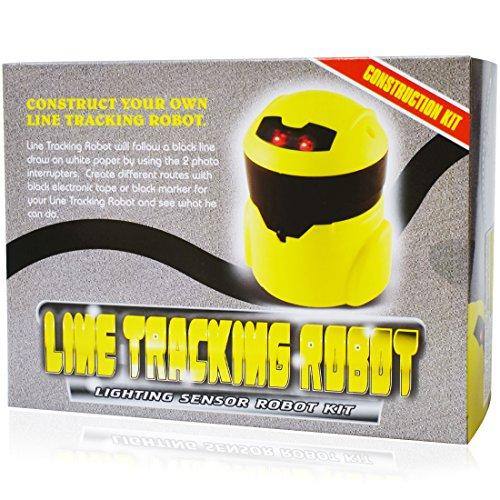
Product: Elenco Line Tracking Robot Kit
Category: Toys & Games | Learning & Education | Science Kits & Toys
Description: Introduction to robotics with this line tracking build.
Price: $29.95
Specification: ProductDimensions:8.2x6.2x3.8inches|ItemWeight:11.2ounces|ShippingWeight:11.2ounces(Viewshippingratesandpolicies)|DomesticShipping:ItemcanbeshippedwithinU.S.|InternationalShipping:ThisitemcanbeshippedtoselectcountriesoutsideoftheU.S.LearnMore|ASIN:B0016KWJBG|Californiaresidents:ClickhereforProposition65warning|Itemmodelnumber:21-890|Manufacturerrecommendedage:13-17years|Batteries:2AAbatteriesrequired.